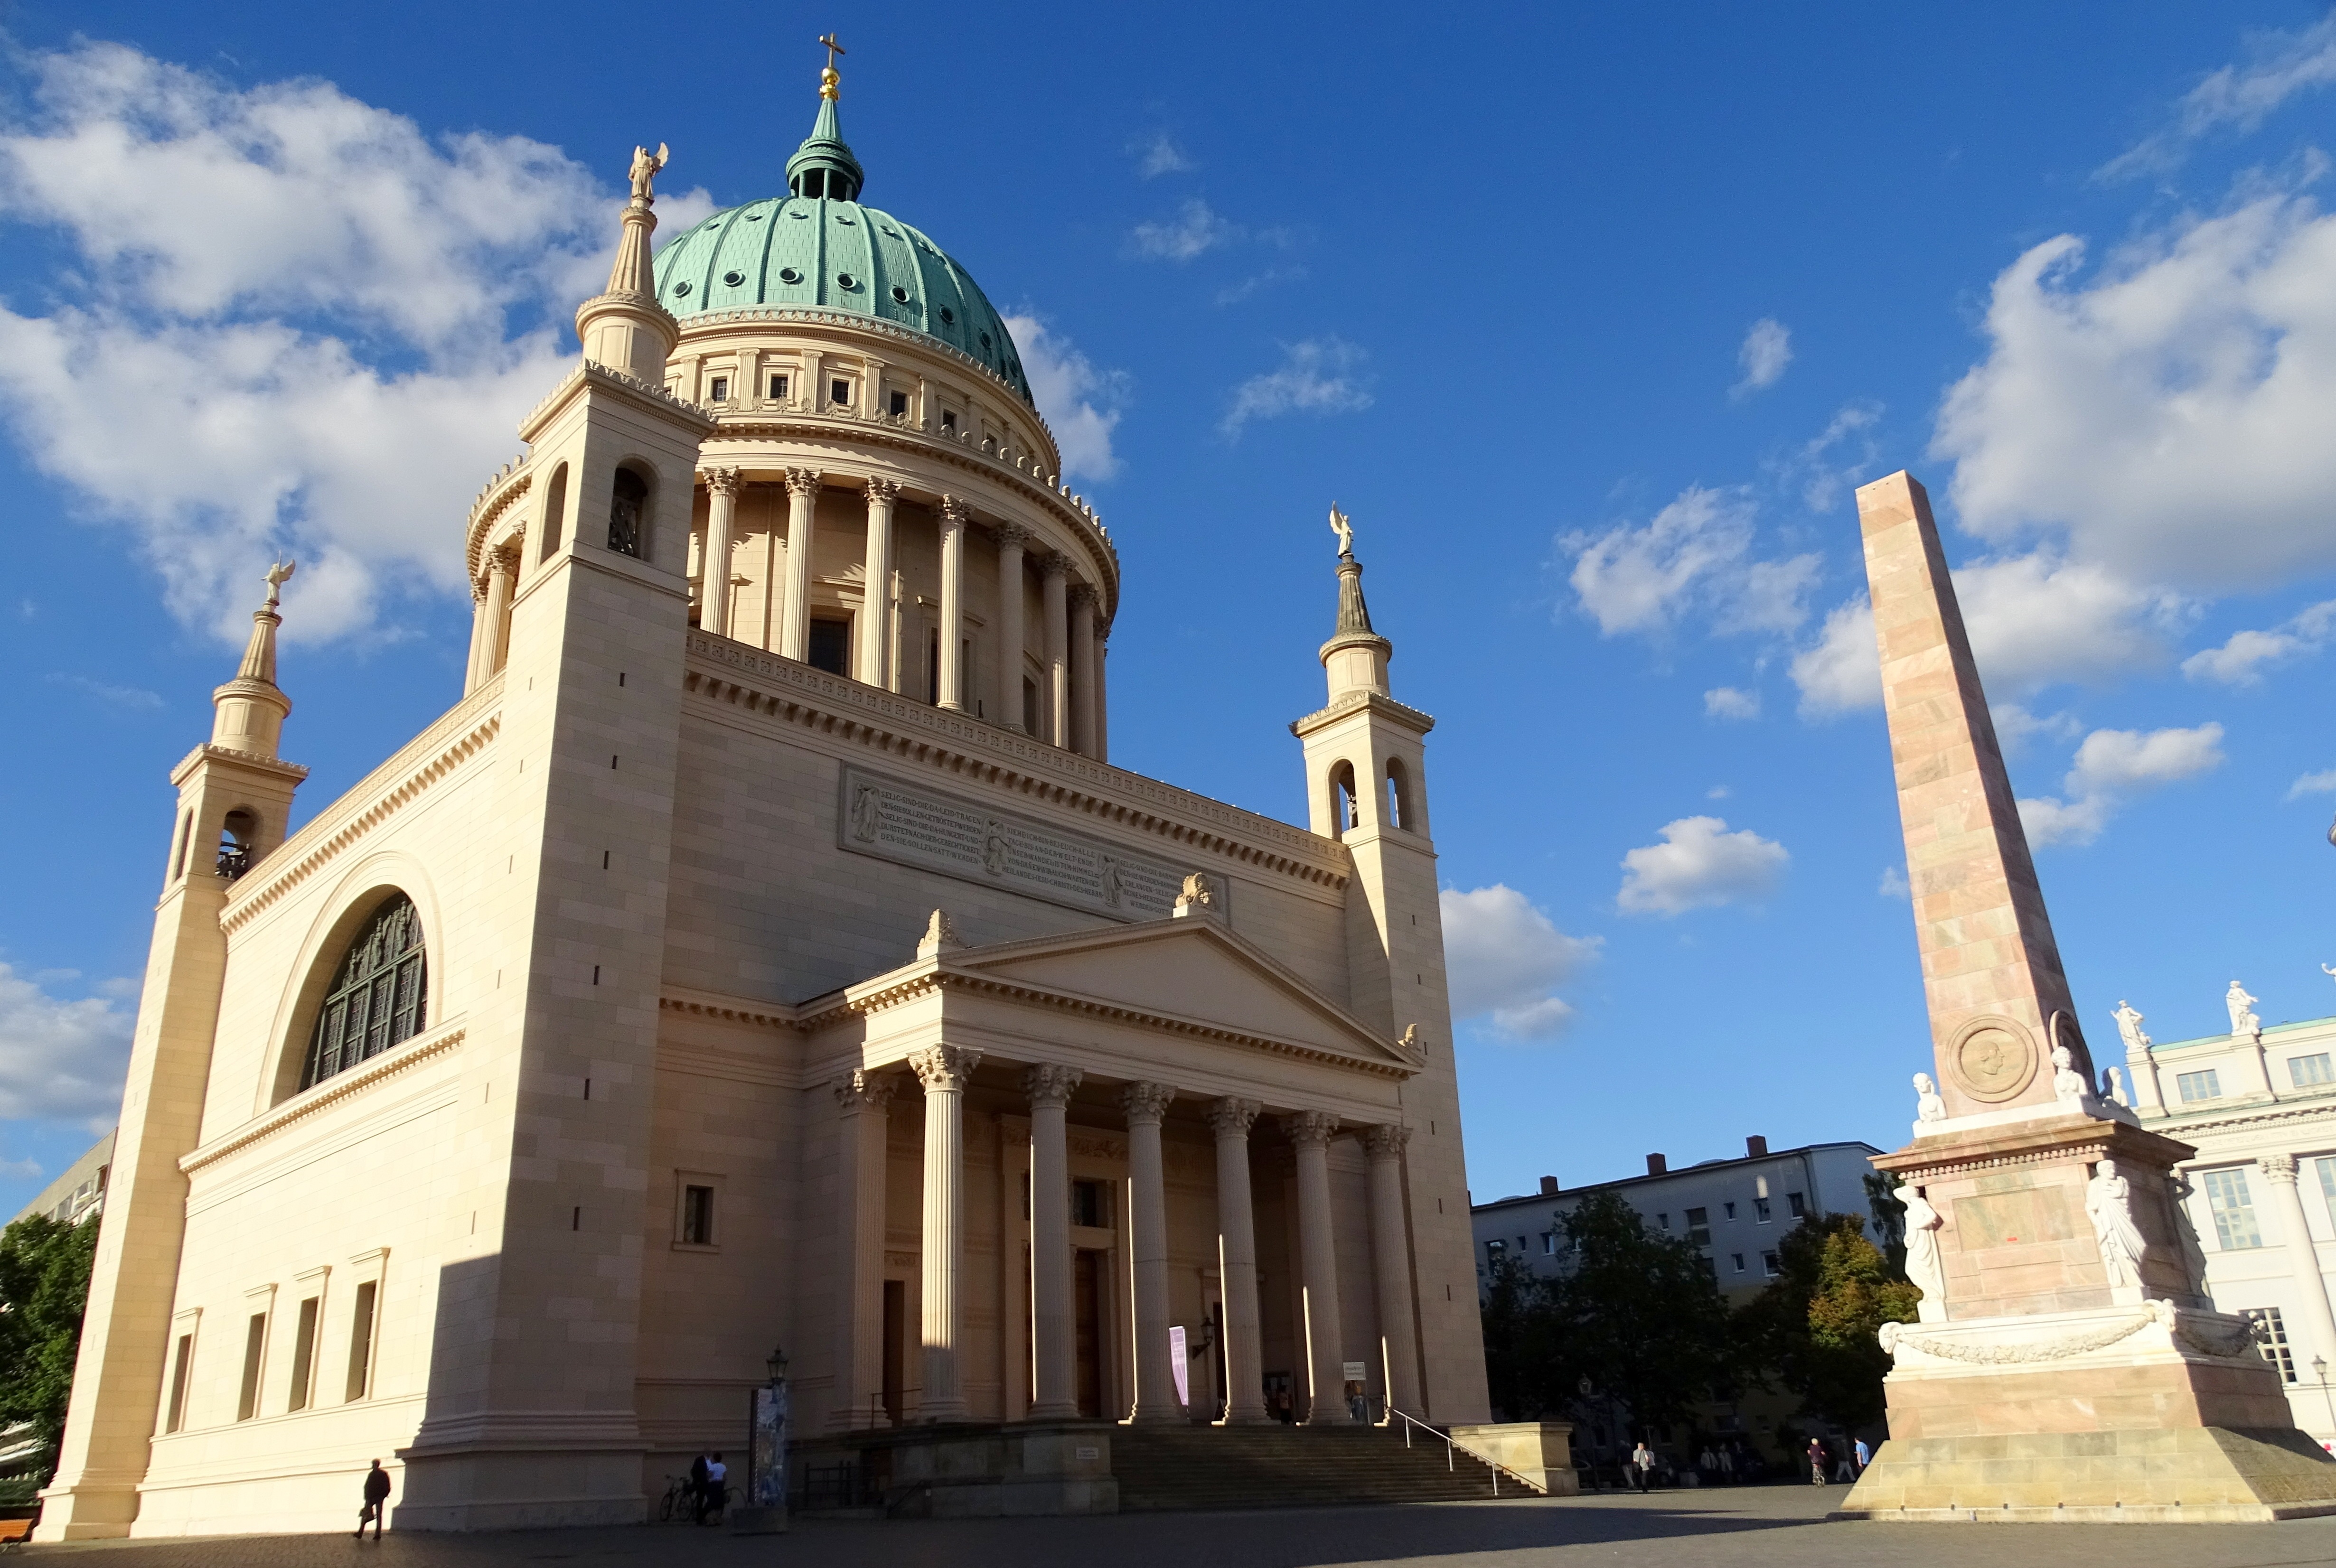
architecture, building, landmark, facade, church, cathedral, tourism, place of worship, places of interest, germany, synagogue, tourist attraction, basilica, historically, potsdam, house of worship, historic site, nikolai church